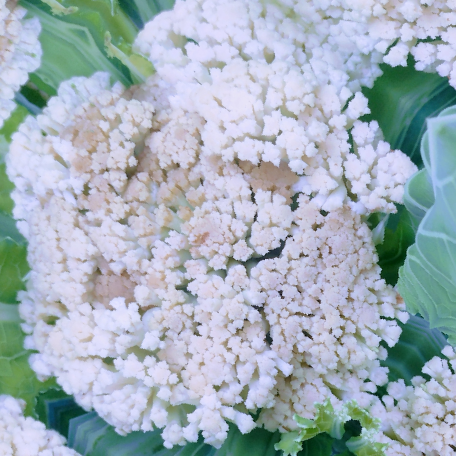
Label: Bacterial spot rot